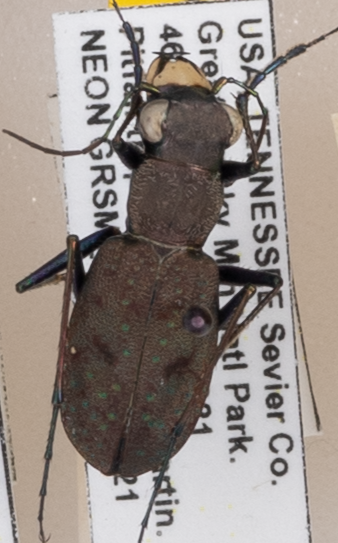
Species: Cylindera unipunctata
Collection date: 2022-06-21
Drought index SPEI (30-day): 0.168
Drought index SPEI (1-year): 0.668
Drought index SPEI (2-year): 1.13